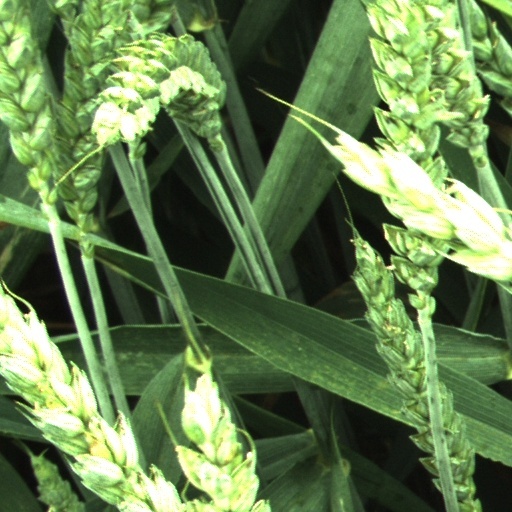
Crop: wheat